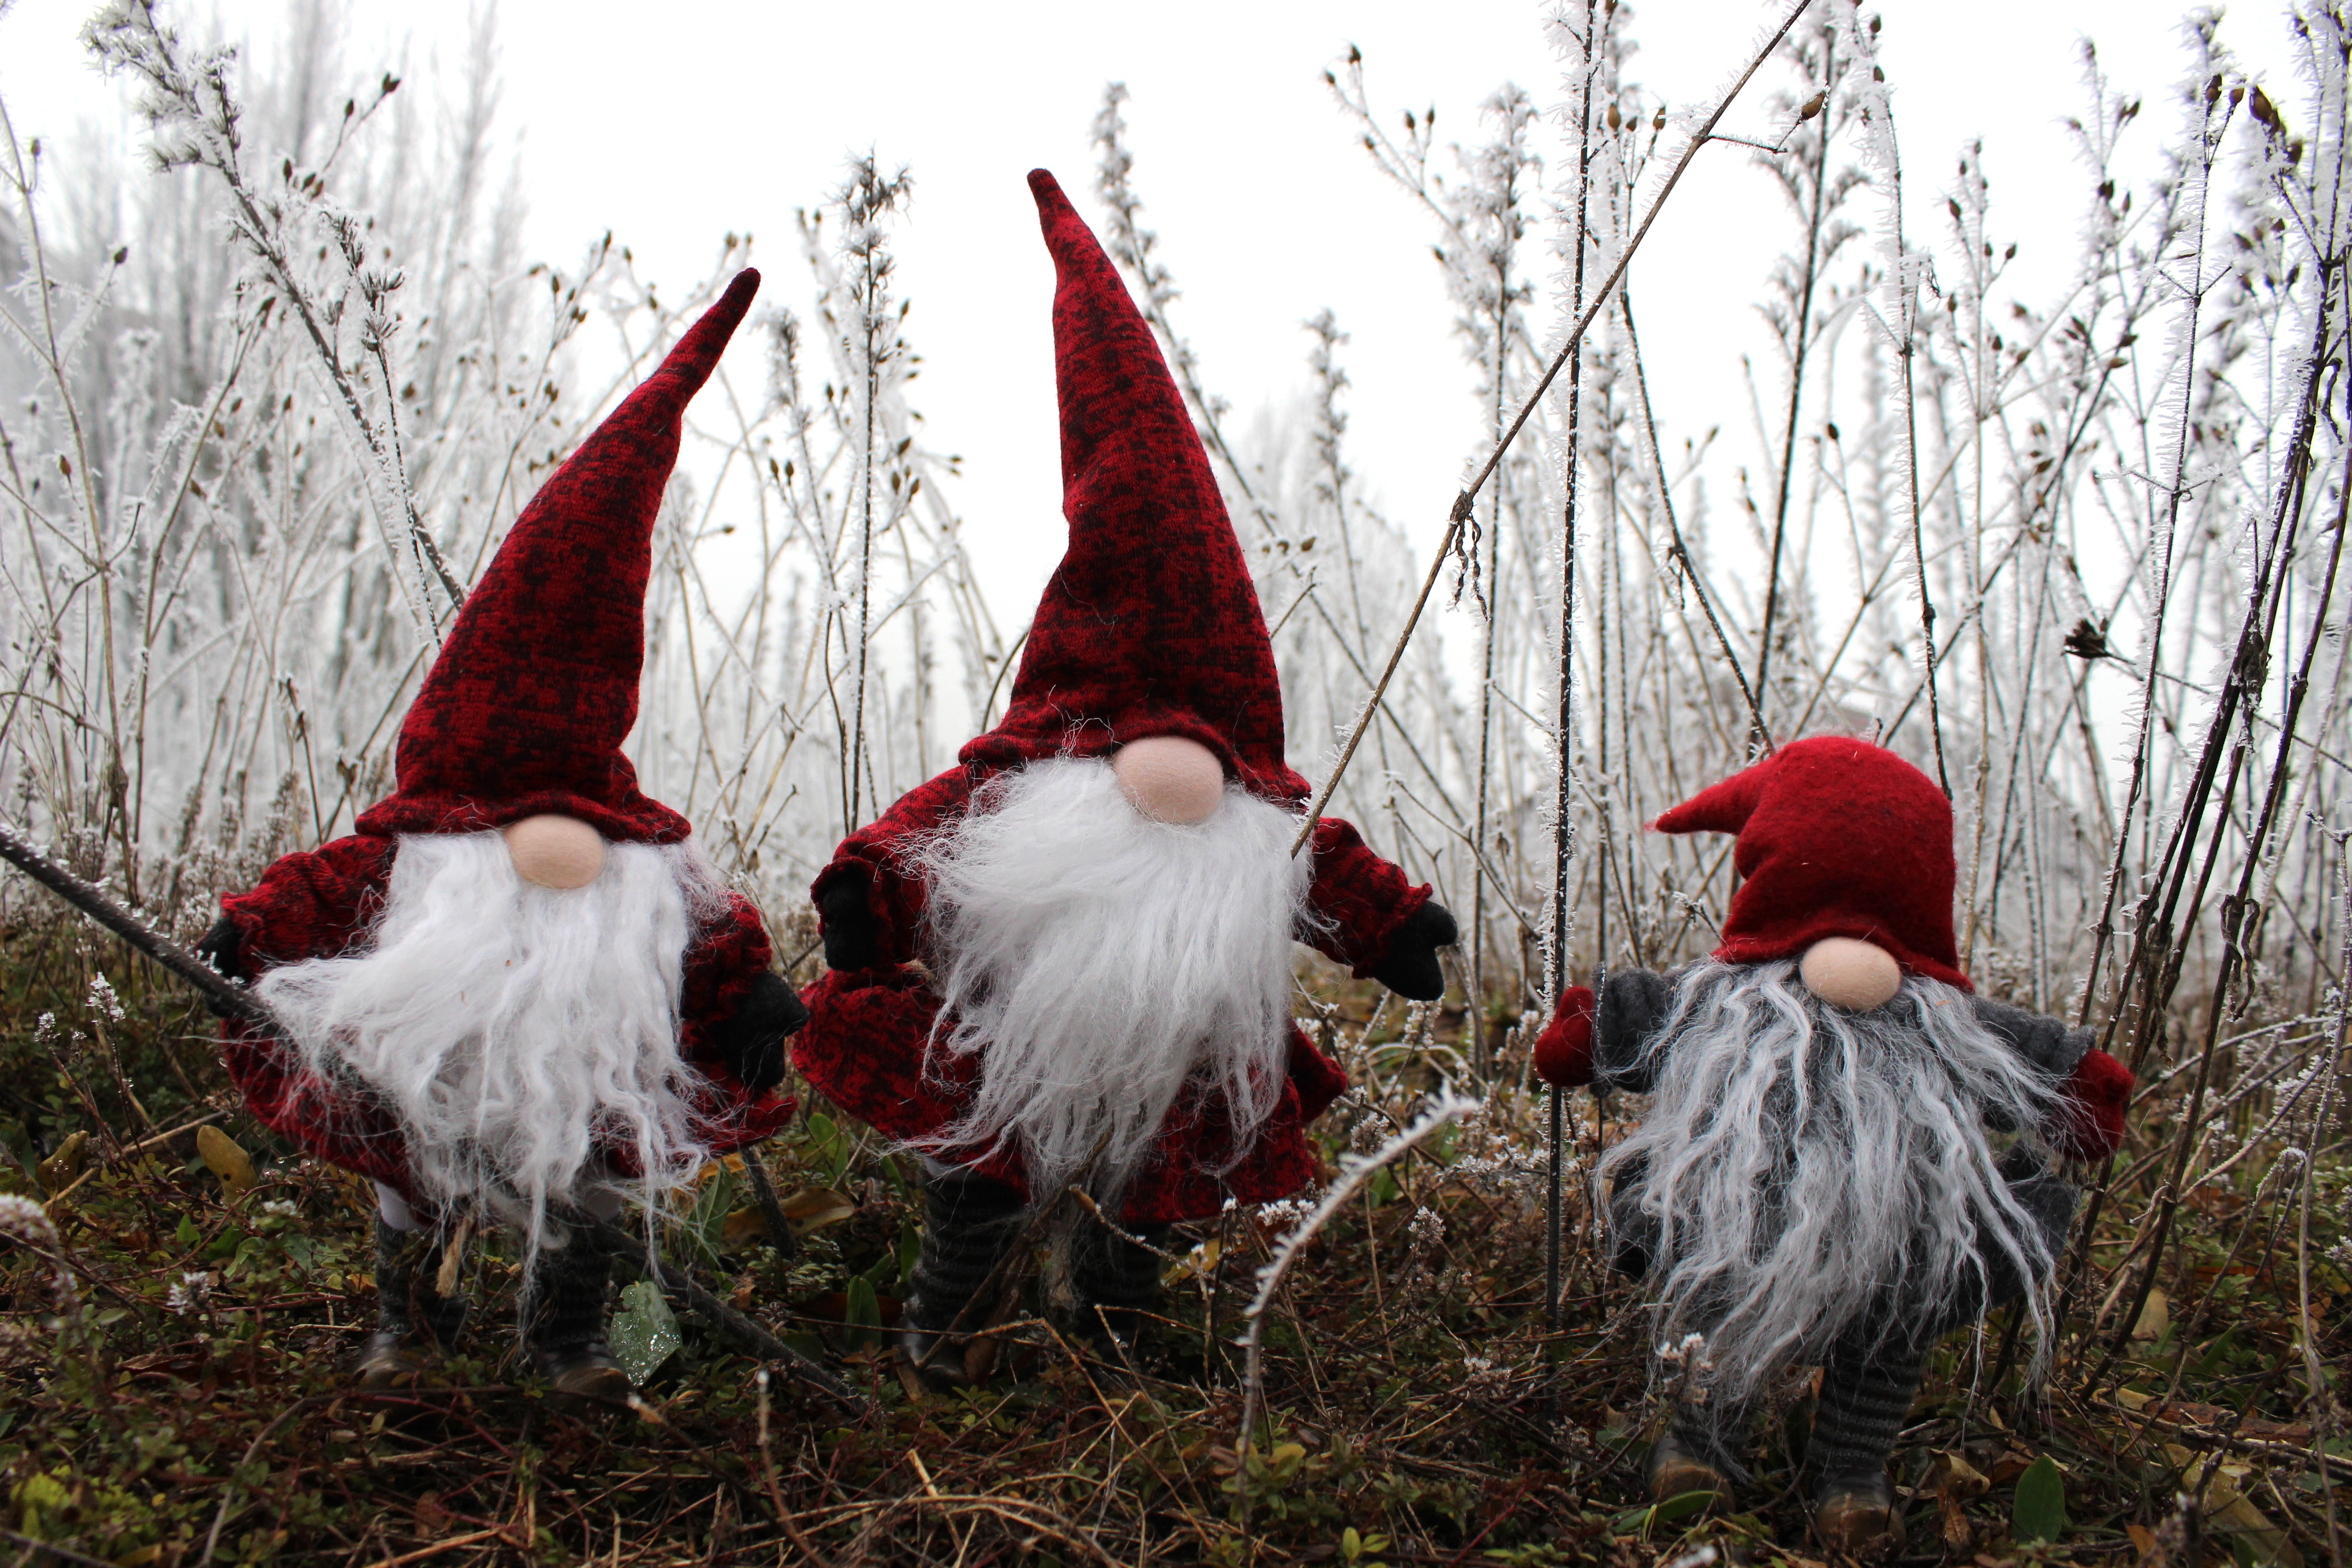
bird, wing, flower, frost, red, chicken, rooster, figure, cap, dwarf, santa claus, christmas motif, nicholas, imp, males, christmas greeting